Madame Web (film)

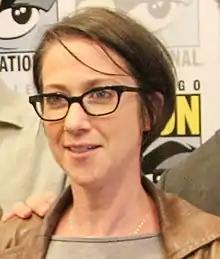
S. J. Clarkson made her feature film directorial debut with "Madame Web"

Jill Hennessy also appears as a National Security Agency agent seduced and killed by Ezekiel, while an uncredited infant portrays Mary's son Peter Parker, whose birth is depicted in the film.